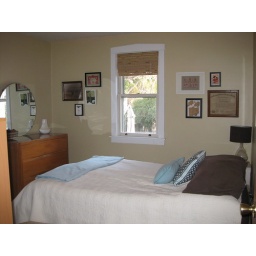
Created: 1.2.10. Project: Hung pictures on either side of the window in the guest bedroom